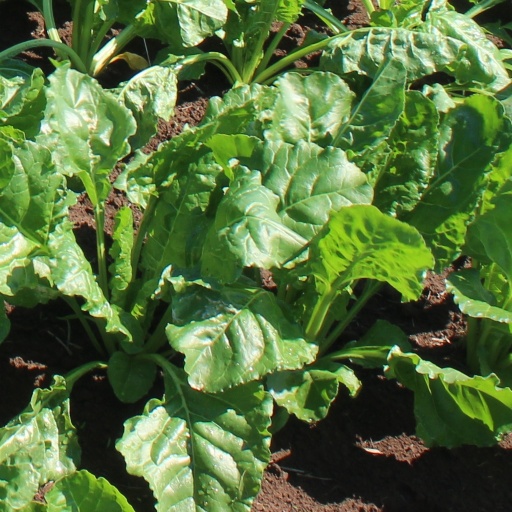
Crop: sugar beet